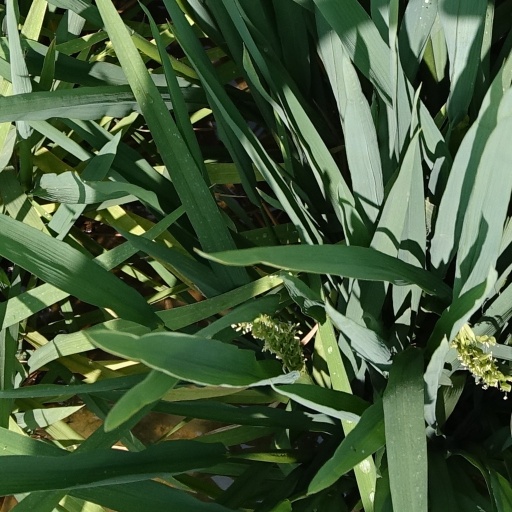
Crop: rice